Sidewalk shed

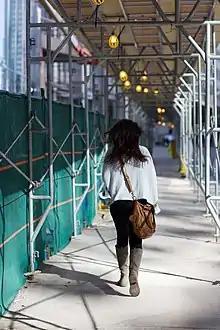
Sidewalk shed in Toronto pictured in 2011

A sidewalk shed is a temporary structure or scaffold installed over a sidewalk. It is used to protect pedestrians from falling debris during the course of construction. As of 2022, New York City contained more than 300 miles of sidewalk sheds.